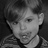
Emotion: neutral